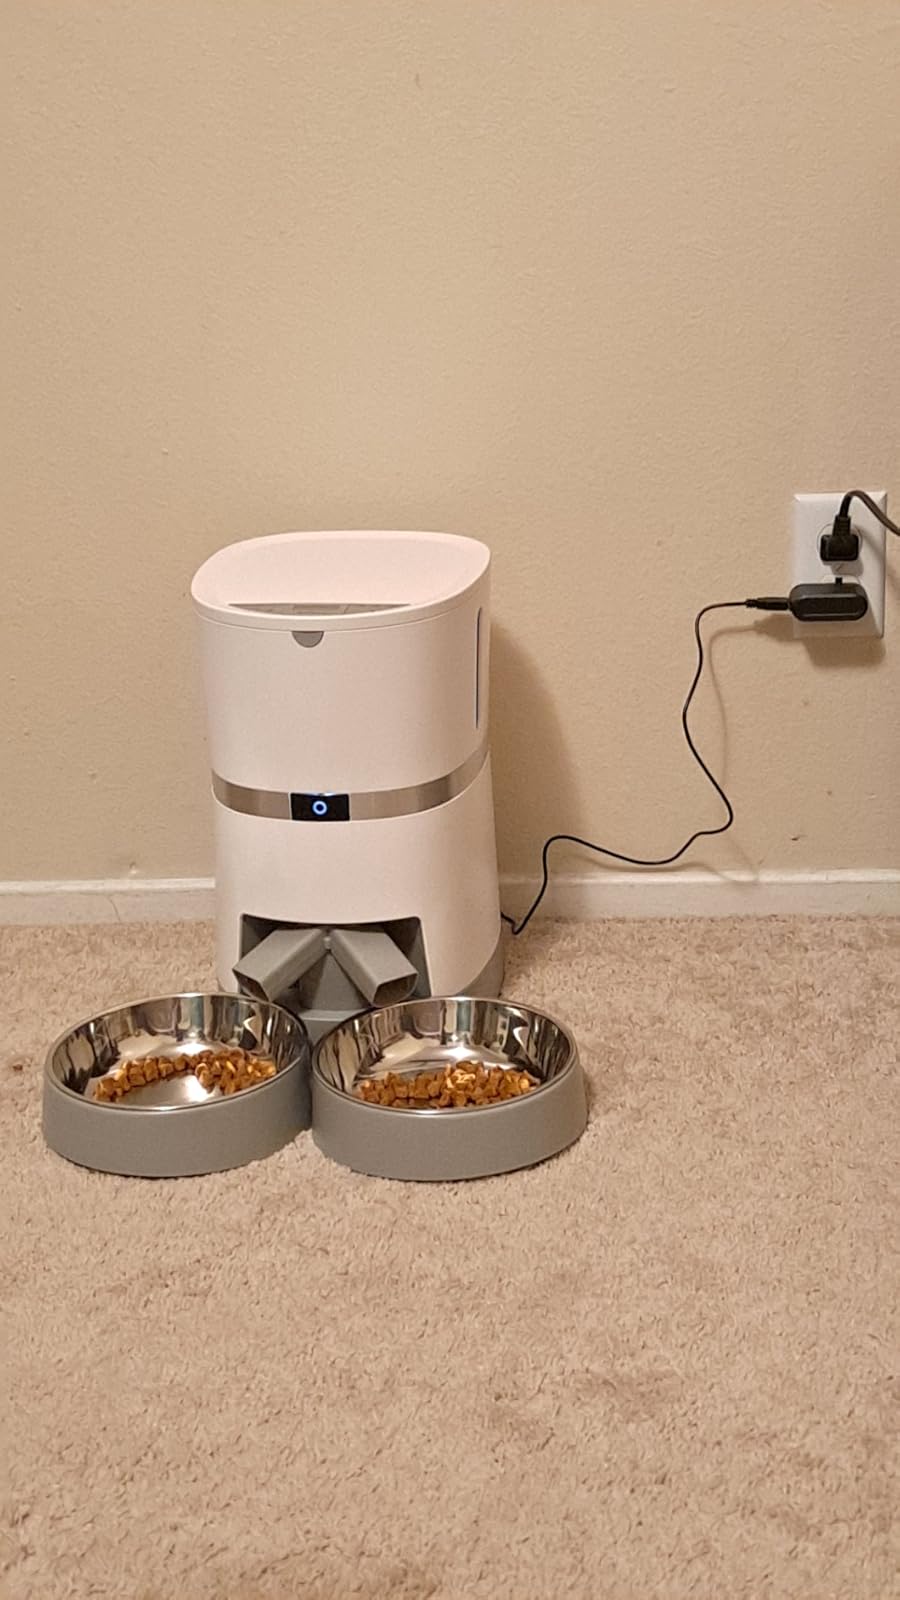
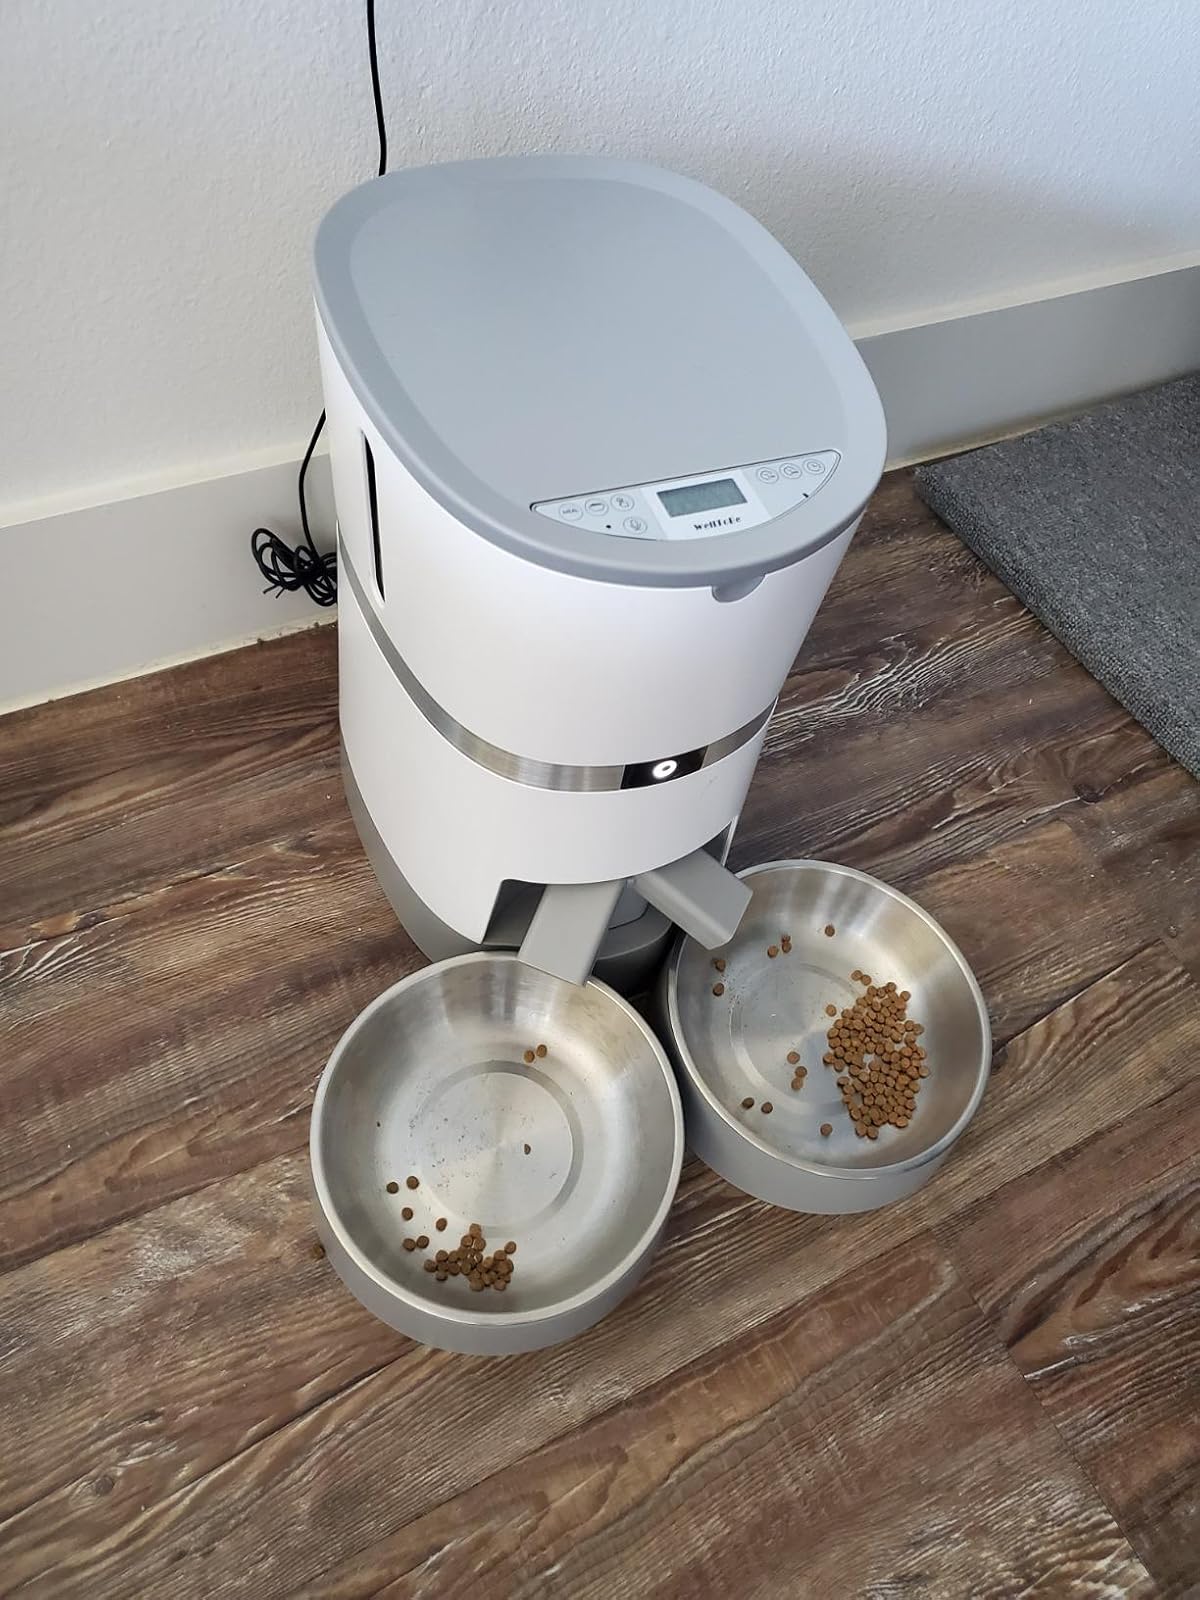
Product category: items_feeder
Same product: yes